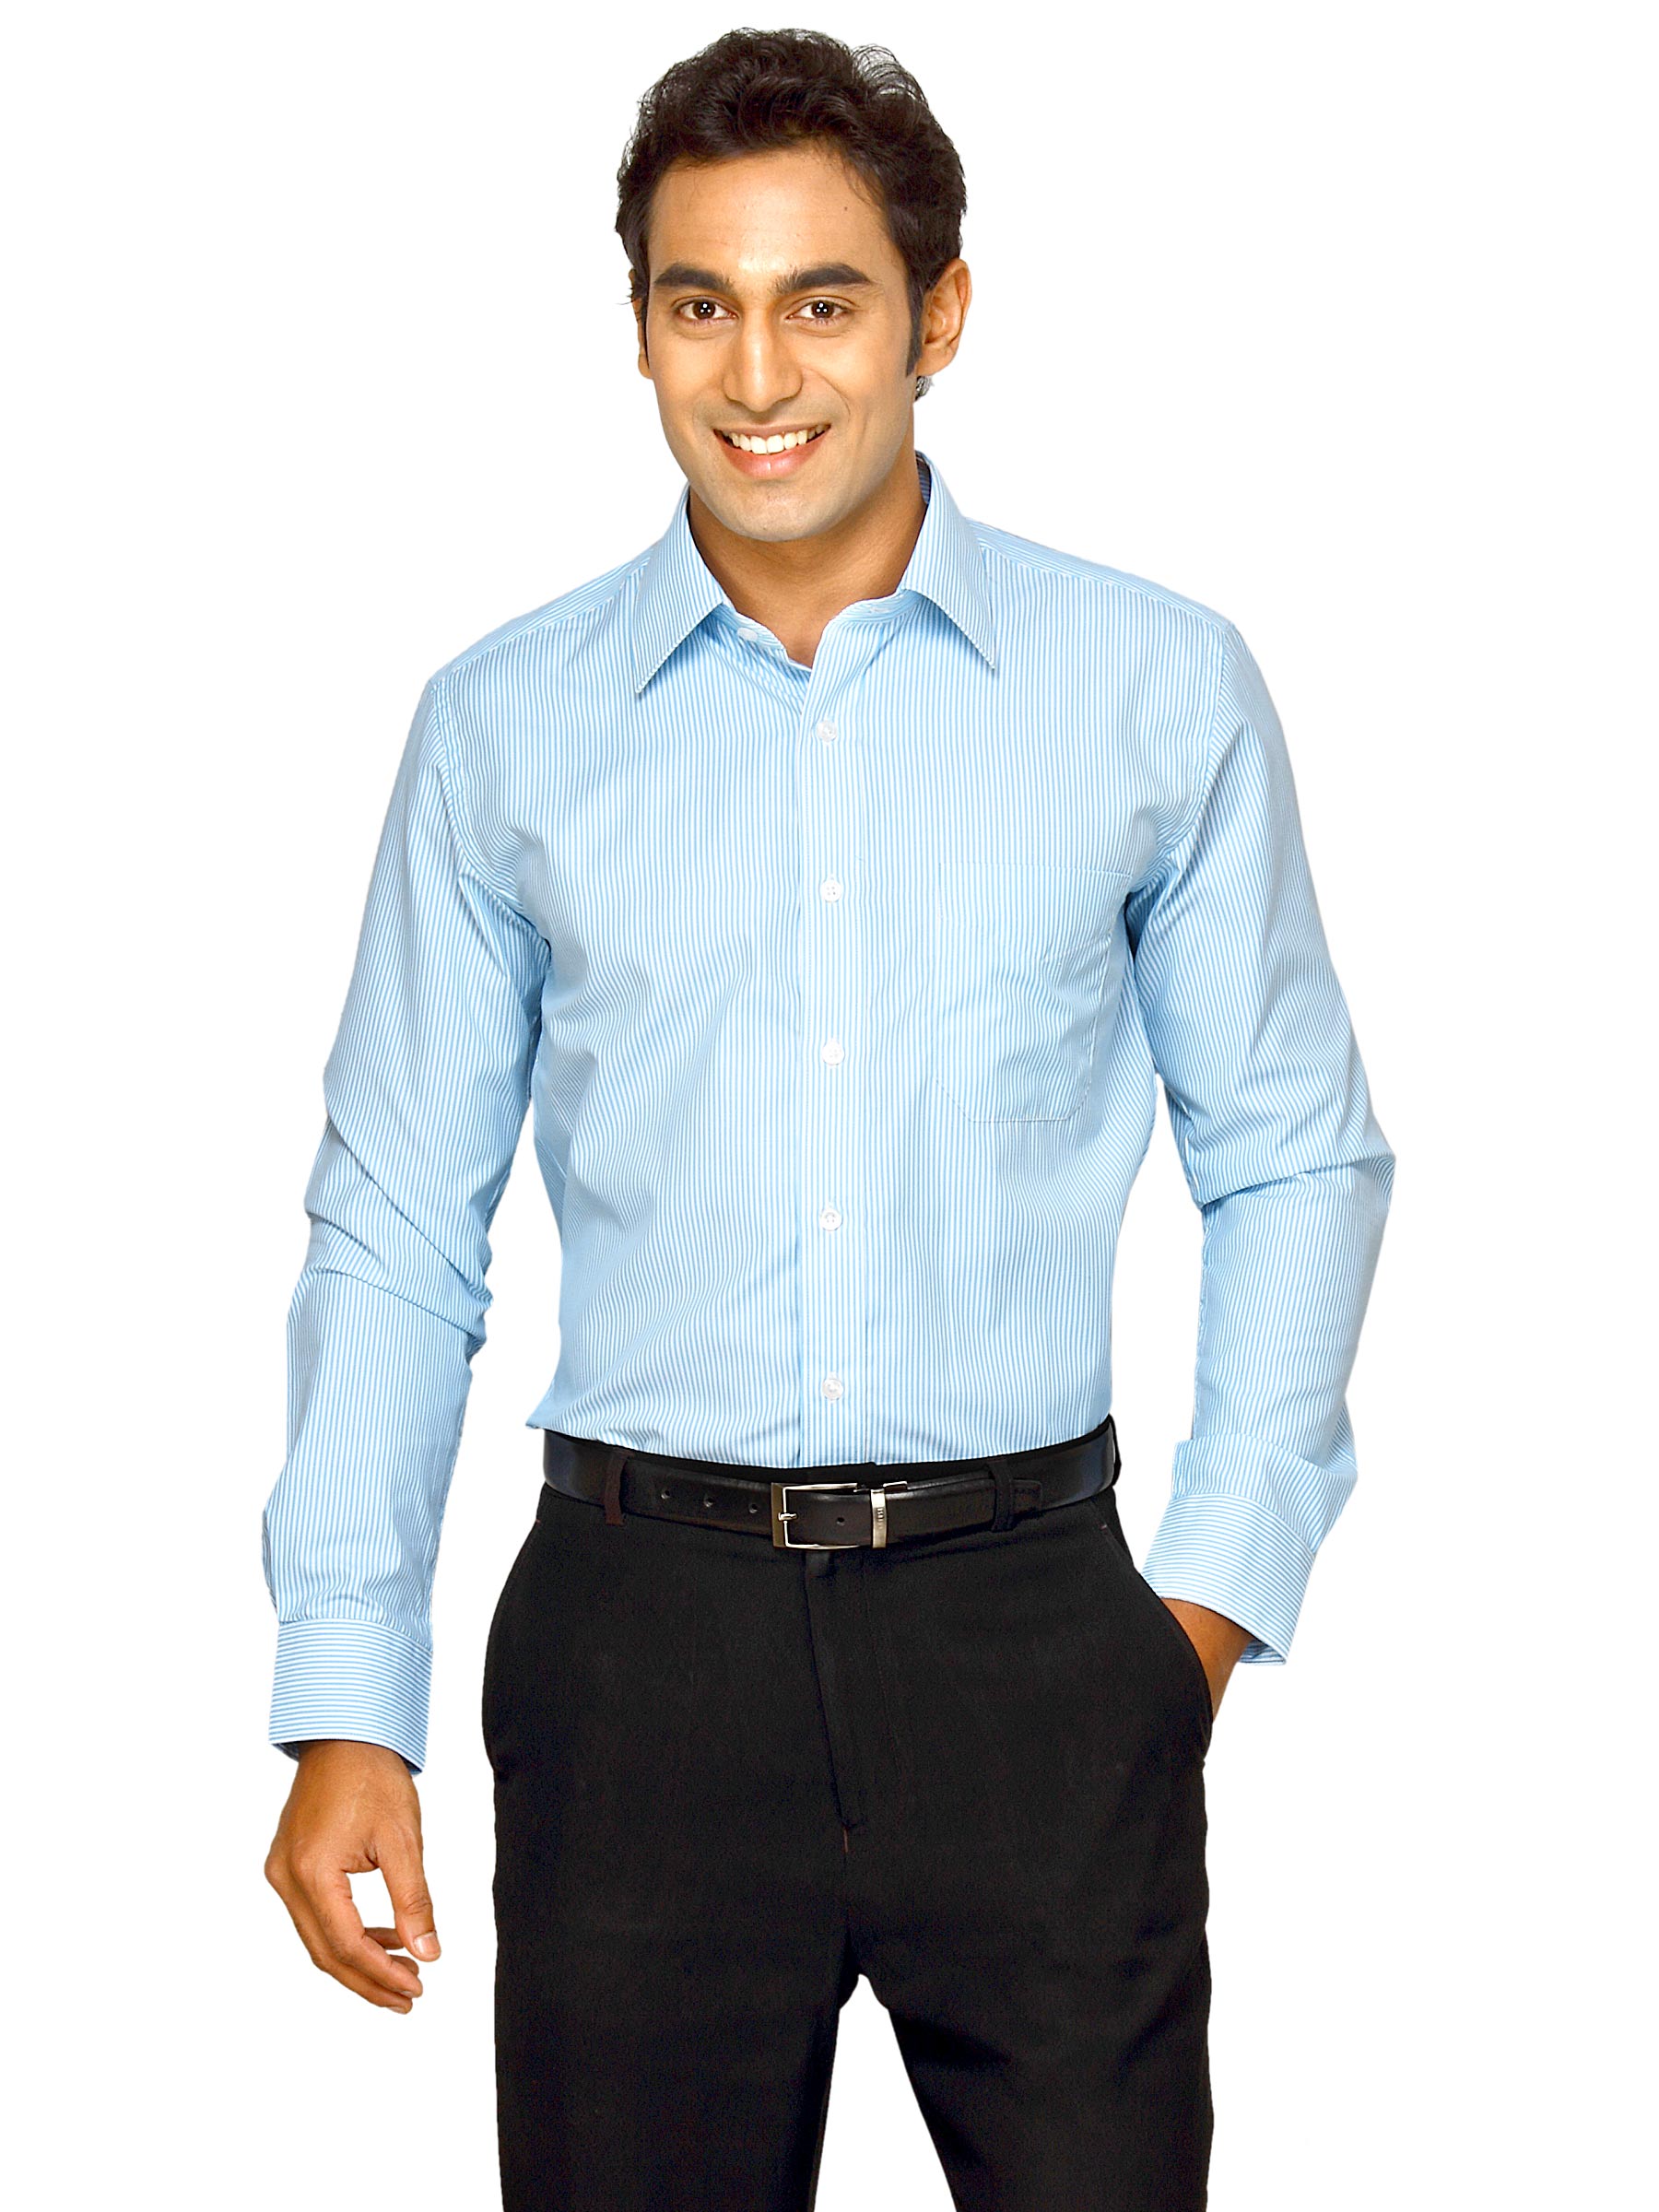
Mark Taylor Men Green Striped Shirt
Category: Apparel / Topwear / Shirts
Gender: Men
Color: Green
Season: Fall 2011
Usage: Formal